Sanya Phoenix International Airport

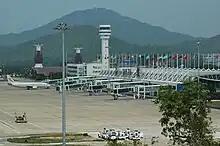
Terminal building

Sanya Phoenix Airport Railway Station of the Hainan Western Ring High-Speed Railway, opened on 30 December 2015, is located just north of the airport. Initially, it connects on the Sanya Railway Station on the Hainan Eastern Ring High-Speed Railway (10 km to the east), and provides frequent high-speed rail service to a number of points along Hainan's eastern coast.